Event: Ecuador Earthquake
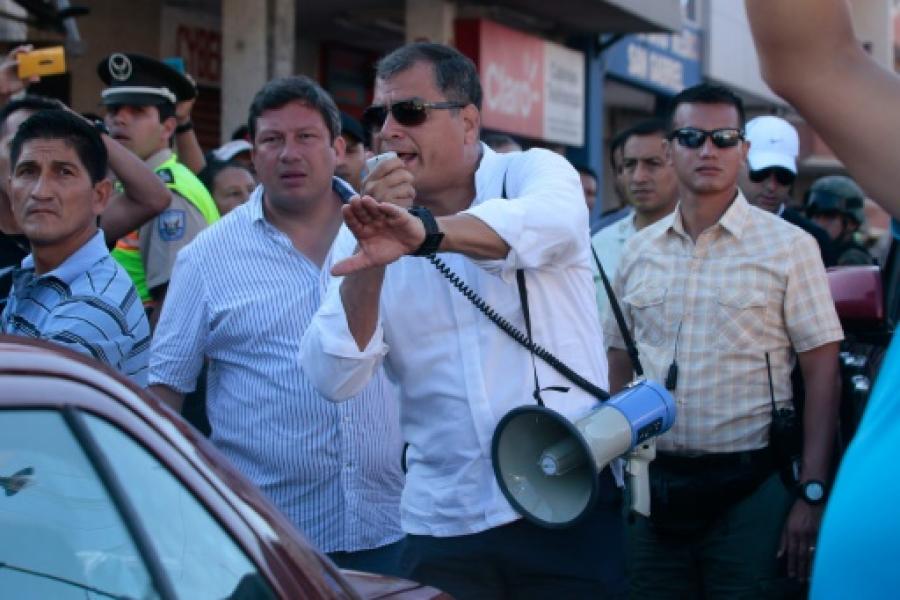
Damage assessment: no_damage